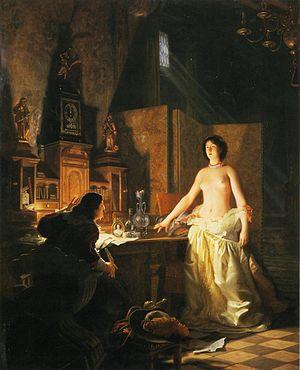
Mademoiselle de Maupin est un roman épistolaire français écrit par Théophile Gautier et publié en 1835. Première grande œuvre de l'auteur, le roman raconte la vie de Madeleine de Maupin et ses aventures galantes. Opérant comme un manifeste du parnasse et de la doctrine de « l’art pour l’art » dont Gautier se fait ainsi le précurseur, le texte est célèbre pour sa préface qui fustige les visions moralistes ou utilitaires de la littérature. Sa conception de l'art en proclame les caractères indépendant et inutile : il ne viserait que le beau. Une allégorie de cette vision se poursuit dans l'intrigue du roman : D'Albert, le personnage principal recherche le beau, tandis que le personnage éponyme en est l'incarnation.